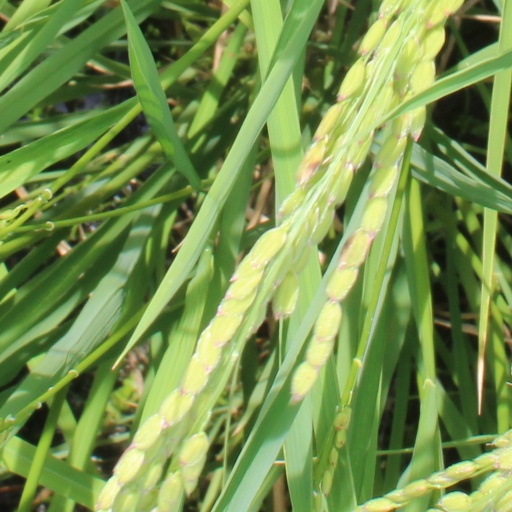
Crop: rice